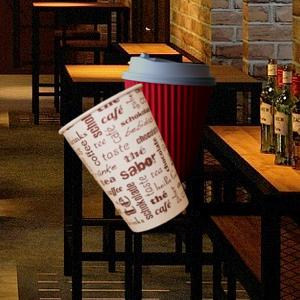
Label: cups